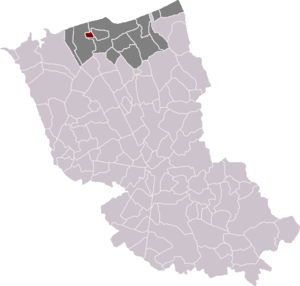
Fort-Mardyck est une ancienne commune française, située dans le département du Nord et la région Hauts-de-France ; elle est associée à Dunkerque depuis 2010.